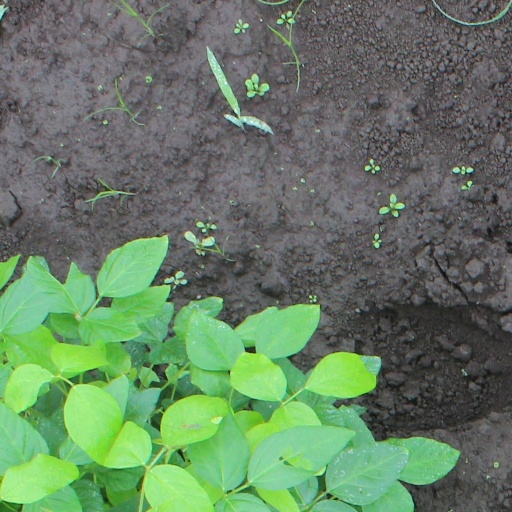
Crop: soybean